Viola da braccio

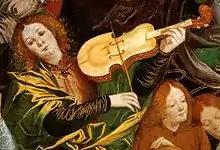
Viola da braccio in detail from a fresco by Gaudenzio Ferrari in Santa Maria dei Miracoli, Saronno (c. 1534–6)

Viola da braccio (from Italian "arm viola", plural "viole da braccio") is a term variously applied during the baroque period to instruments of the violin family, in distinction to the viola da gamba ("leg viola") and the viol family to which the latter belongs. At first ""da braccio"" seems to encompass the entire violin family. Monteverdi's "Orfeo" (printed 1609) designates an entire six-part string section ""viole da brazzo"", apparently including bass instruments held between the knees like the cello and bass violin. His "Selva morale" (1641) contains a piece calling for ""due violini & 3 viole da brazzo ouero 3 Tronboni"" (2 violins & 3 viole da braccio or trombones), reflecting a general shift in meaning towards the lower instruments. Eventually it came to be reserved for the alto member, the viola. A famous example is Bach's Sixth Brandenburg Concerto (1721), combining two viole da braccio with two viole da gamba. The German word for viola, "Bratsche", is a relic of this last use.